Kunming

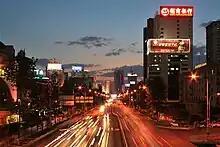
Dongfeng Road, one of Kunming's main arteries.

Kunming attracts domestic and foreign tourists year-round. At the center of Yunnan and as its capital, Kunming is also a transport hub for tourists heading to other parts of Yunnan such as Dali, Lijiang and Shangrila.